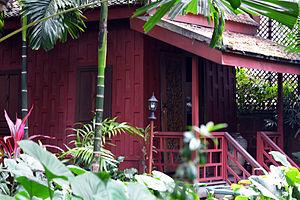
Jim Thompson, né James Harrison Wilson Thompson le 21 mars 1906 à Greenville et disparu mystérieusement à Cameron Highlands en Malaisie en mars 1967, est un homme d'affaires américain, ancien membre de l'OSS reconverti dans les affaires. Il a été à partir des années 1950 l'initiateur du renouveau de l'exportation de l'industrie de la soie en Thaïlande. Sa maison à Bangkok est devenue un musée.